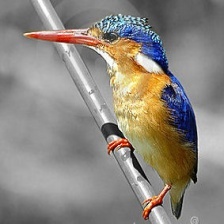
Species: MALACHITE KINGFISHER
Scientific name: CORYTHORNIS CRISTATUS